Resurrection of Jesus

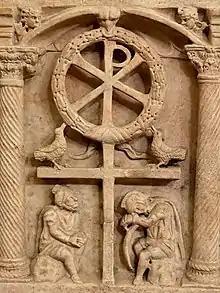
The Chi Rho with a wreath symbolizing the victory of the Resurrection, above Roman soldiers,

In the Catacombs of Rome, artists indirectly hinted at the resurrection by using images from the Old Testament such as the fiery furnace and Daniel in the lions' den. Depictions prior to the 7th century generally showed secondary events such as the Myrrhbearers at the tomb of Jesus to convey the concept of the resurrection. An early symbol of the resurrection was the wreathed Chi Rho (Greek letters representing the word "Khristos" or "Christ"), whose origin traces to the victory of emperor Constantine I at the Battle of the Milvian Bridge in 312, which he attributed to the use of a cross on the shields of his soldiers. Constantine used the Chi Rho on his standard and his coins showed a labarum with the Chi Rho killing a serpent.